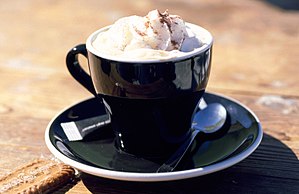
Cappuccino
En kop Cappuccino
En cappuccino er en italiensk kaffedrik, der laves af espresso, skummet, varm mælk. Espresso i bunden, derpå den varme, skummede mælk, og øverst evt. et drys af kakao, kanel eller muskatnød. Serveres typisk med rørsukker. Som udgangspunkt siger man 1/3 espresso, 1/3 dampet mælk, og 1/3 skum, men cappuccino severes som regel med mere end 1/3 dampet mælk.